Pentathlon

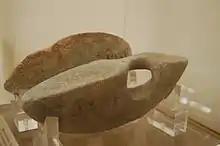
"Halteres" were held by athletes in the ancient long jump to push themselves further.

The format for the Ancient Olympic pentathlon varied in schedule and events. The "stadion" event was occasionally replaced by boxing or pankration. The discus throw was competed in the Greek style—the athletes would throw the discus from a raised platform. The long jump was aided by the use of "halteres"; stone weights which athletes would hold and swing to help propel themselves further. The "stadion" race was generally around 190 metres long, the length of the Stadium at Olympia.